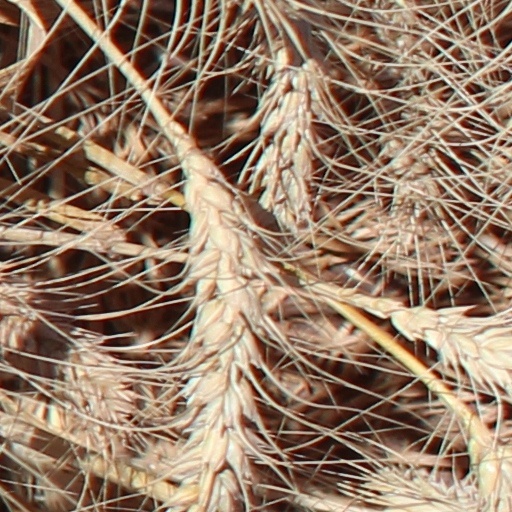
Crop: wheat